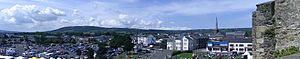
Carrickfergus Castle / Jernbaneadgang
:Image:Carrickfergus panorama.jpg